Jermaine Curtis

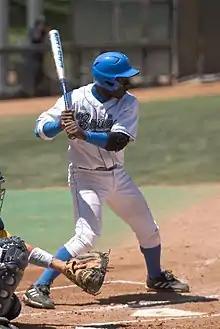
Curtis playing for the UCLA Bruins in 2007

Jermaine Antwann Curtis (born July 10, 1987) is an American former professional baseball left fielder. He played in Major League Baseball (MLB) for the St. Louis Cardinals.